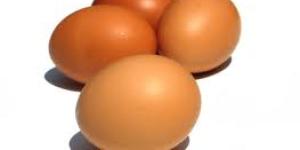
huevos al champana